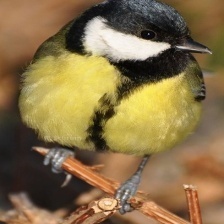
Species: PARUS MAJOR
Scientific name: PARUS MAJOR
ImageNet parent category: chickadee